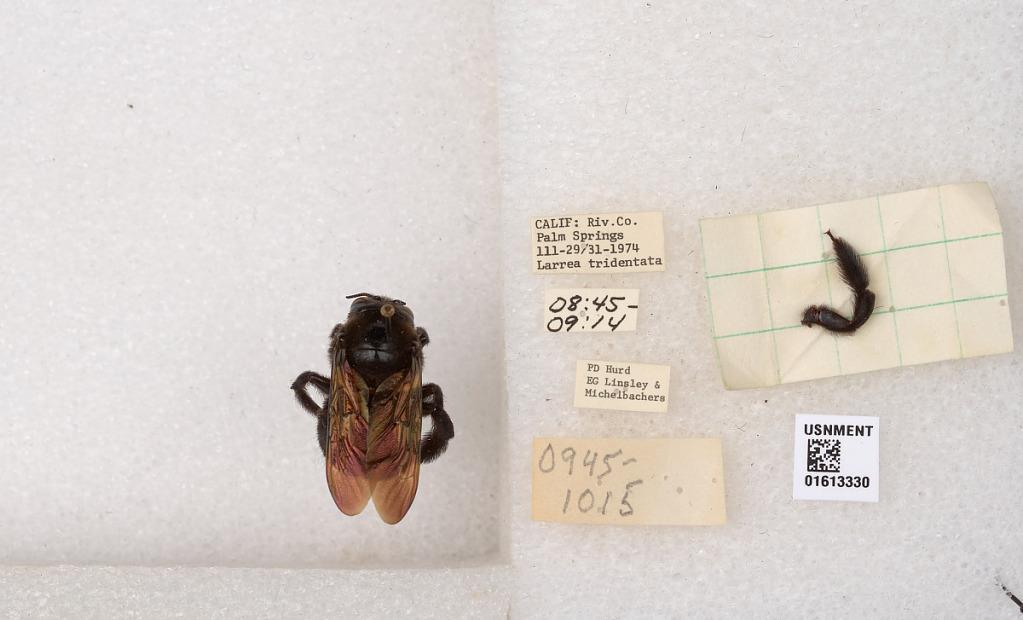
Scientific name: Xylocopa (Neoxylocopa) varipuncta Patton
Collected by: P. Hurd, E. Linsley & Michelbachers
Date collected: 1974-3-29
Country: United States
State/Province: California
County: Riverside
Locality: Palm Springs
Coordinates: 33.8303, -116.545